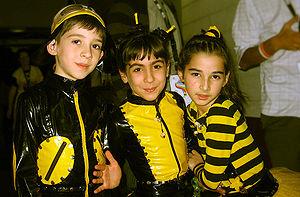
Le Concours Eurovision de la chanson junior 2008 se déroule à Limassol, à Chypre.
Bzikebi est un groupe géorgien composé de Giorgi Shiolashvili, Mariam Kikuashvili et de Mariam Tatulashvili. Bzikebi veut dire "Guêpes" en géorgien. Ils remportent le Concours Eurovision de la chanson junior en 2008 pour leur pays la Géorgie avec la chanson "Bzzz" basé sur le langage des guêpes.